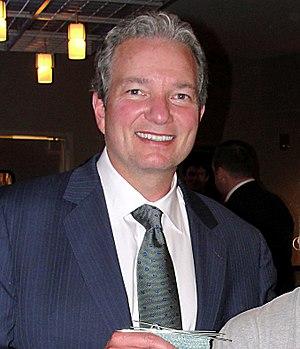
Rejean Shero, dit Ray Shero, a été directeur général des Penguins de Pittsburgh et des Devils du New Jersey de la Ligue nationale de hockey. Son père, Fred a joué au sein des Rangers de New York de 1947 à 1950 puis a été entraîneur des Rangers et des Flyers de Philadelphie. Ray a une femme et deux enfants.